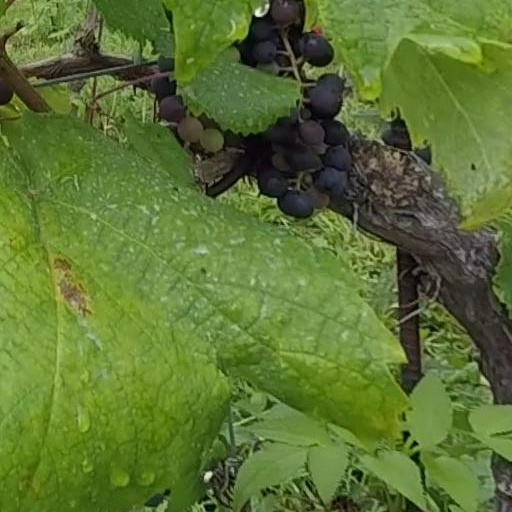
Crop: grape